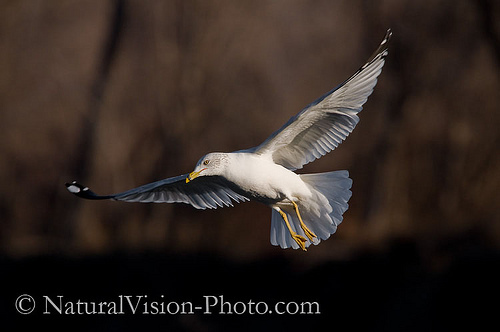
the white bird with a yellow beak, has white and black coloring.
the bird has a yellow bill and white breast and belly.
this bird has a white belly and breast, black crown and secondaries.
this bird has a white breast, belly and wings area.
this bird is white with brown on its wings and has a long, pointy beak.
this bird is white with grey wings and has a long, pointy beak.
large bird with white breast and with white tail.
a large grey bird, with a short yellow bill.
a large white bird with black striped wings, long yellow tarsus and yellow bill.
this bird has wings that are grey and has a yellow bill
Species: Ring Billed Gull